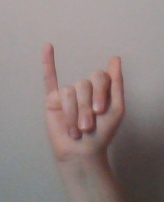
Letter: meem